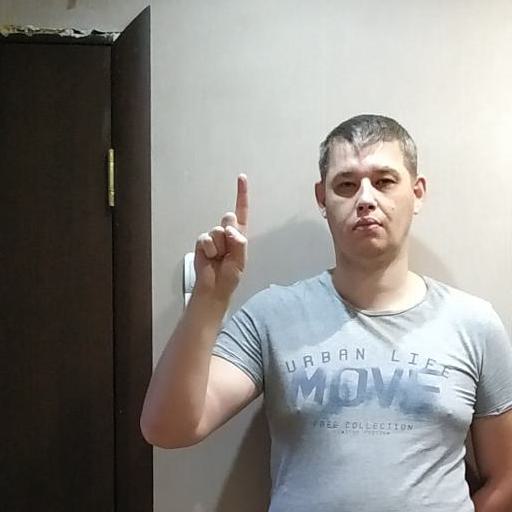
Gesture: one